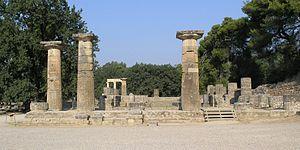
Le temple d'Héra à Olympie, appelé aussi Héraion, est un temple grec de l'époque archaïque érigé vers 590 av. J.-C. Situé dans la zone septentrionale, la plus sacrée de l'Altis, ce petit temple côtoie le Métrôon, tandis que celui de Zeus est cantonné au sud. Les temples d'Héra et de Zeus se contentent d'encadrer le vieil autel de cendres, qui est toujours demeuré le fondement du culte dans le sanctuaire d'Olympie.